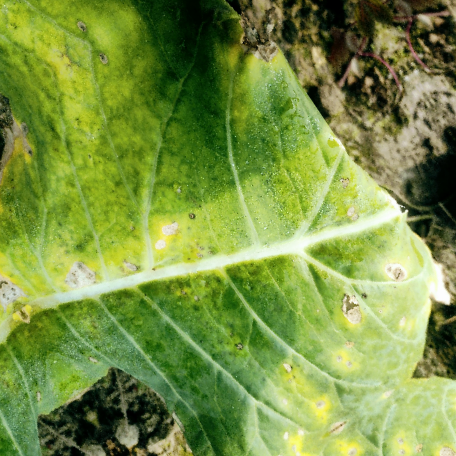
Label: Downy Mildew